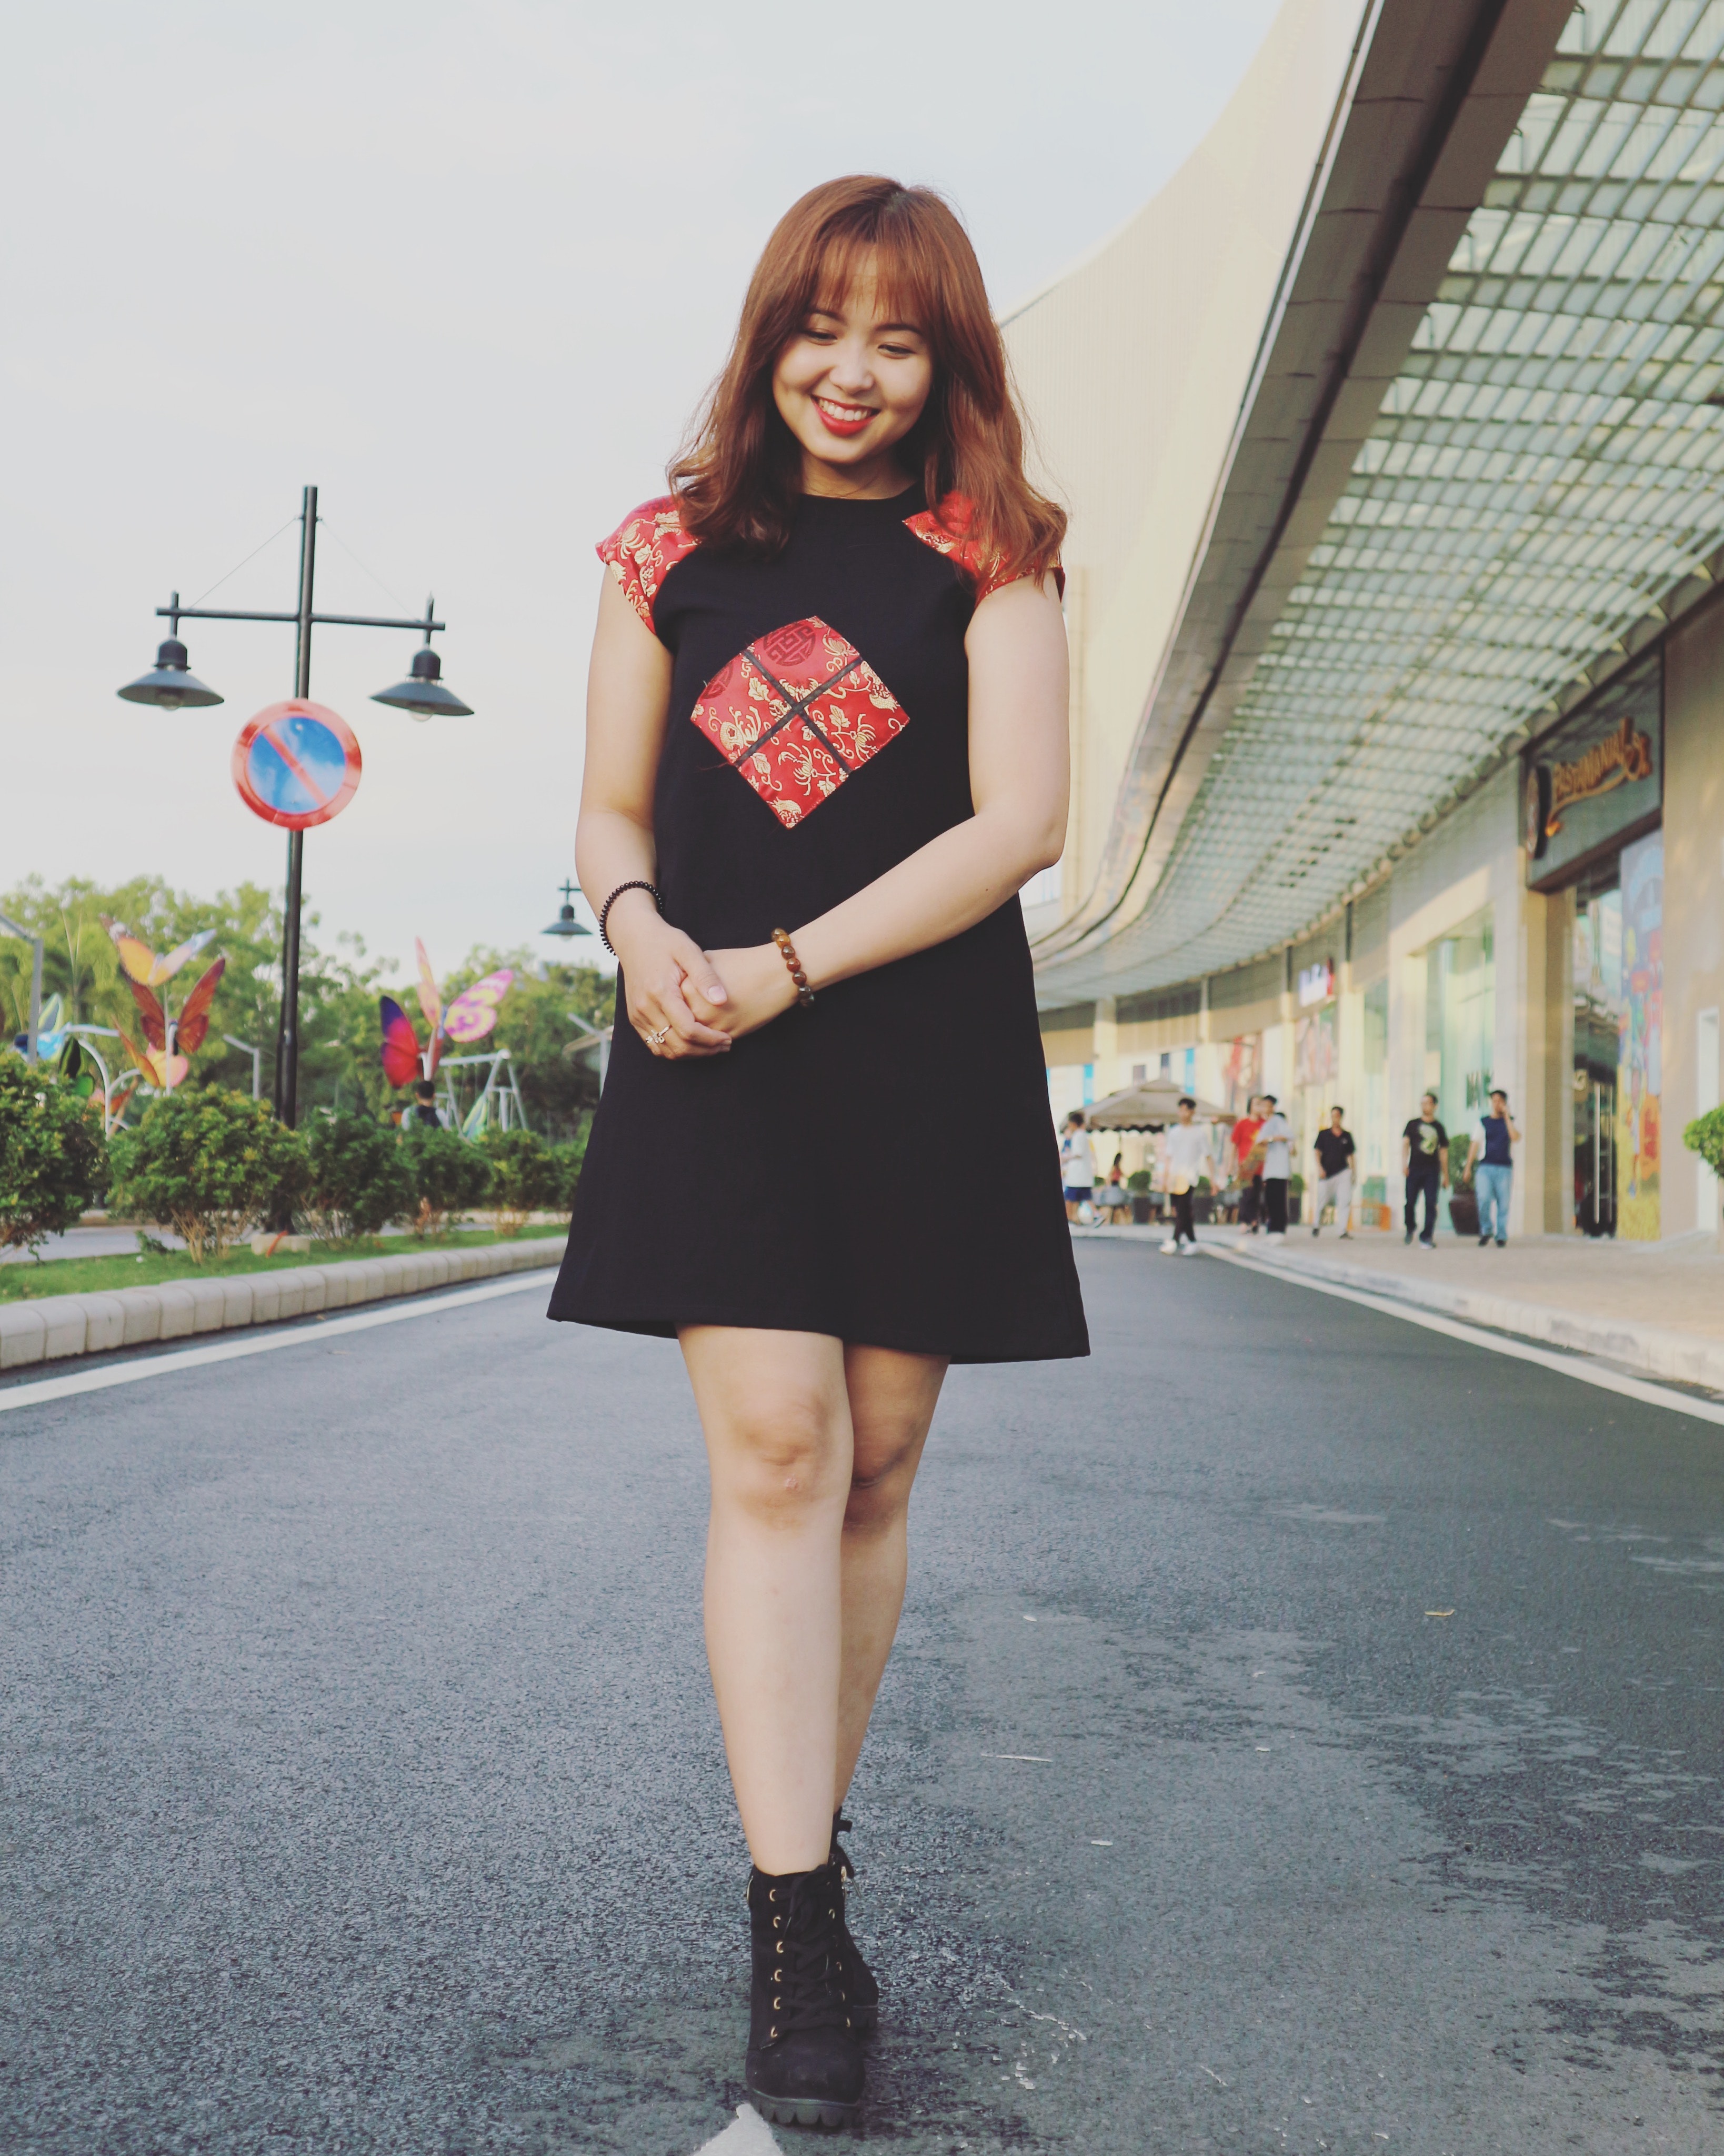
clothing, photograph, snapshot, fashion, beauty, waist, street fashion, dress, footwear, knee, shoulder, joint, leg, neck, design, photography, outerwear, sleeve, uniform, t shirt, pattern, little black dress, shoe, fashion accessory, long hair, style, sleeveless shirt, trunk, road, abdomen, street, thigh